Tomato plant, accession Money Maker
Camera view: vertical (180 deg); turntable rotation: 240 degrees
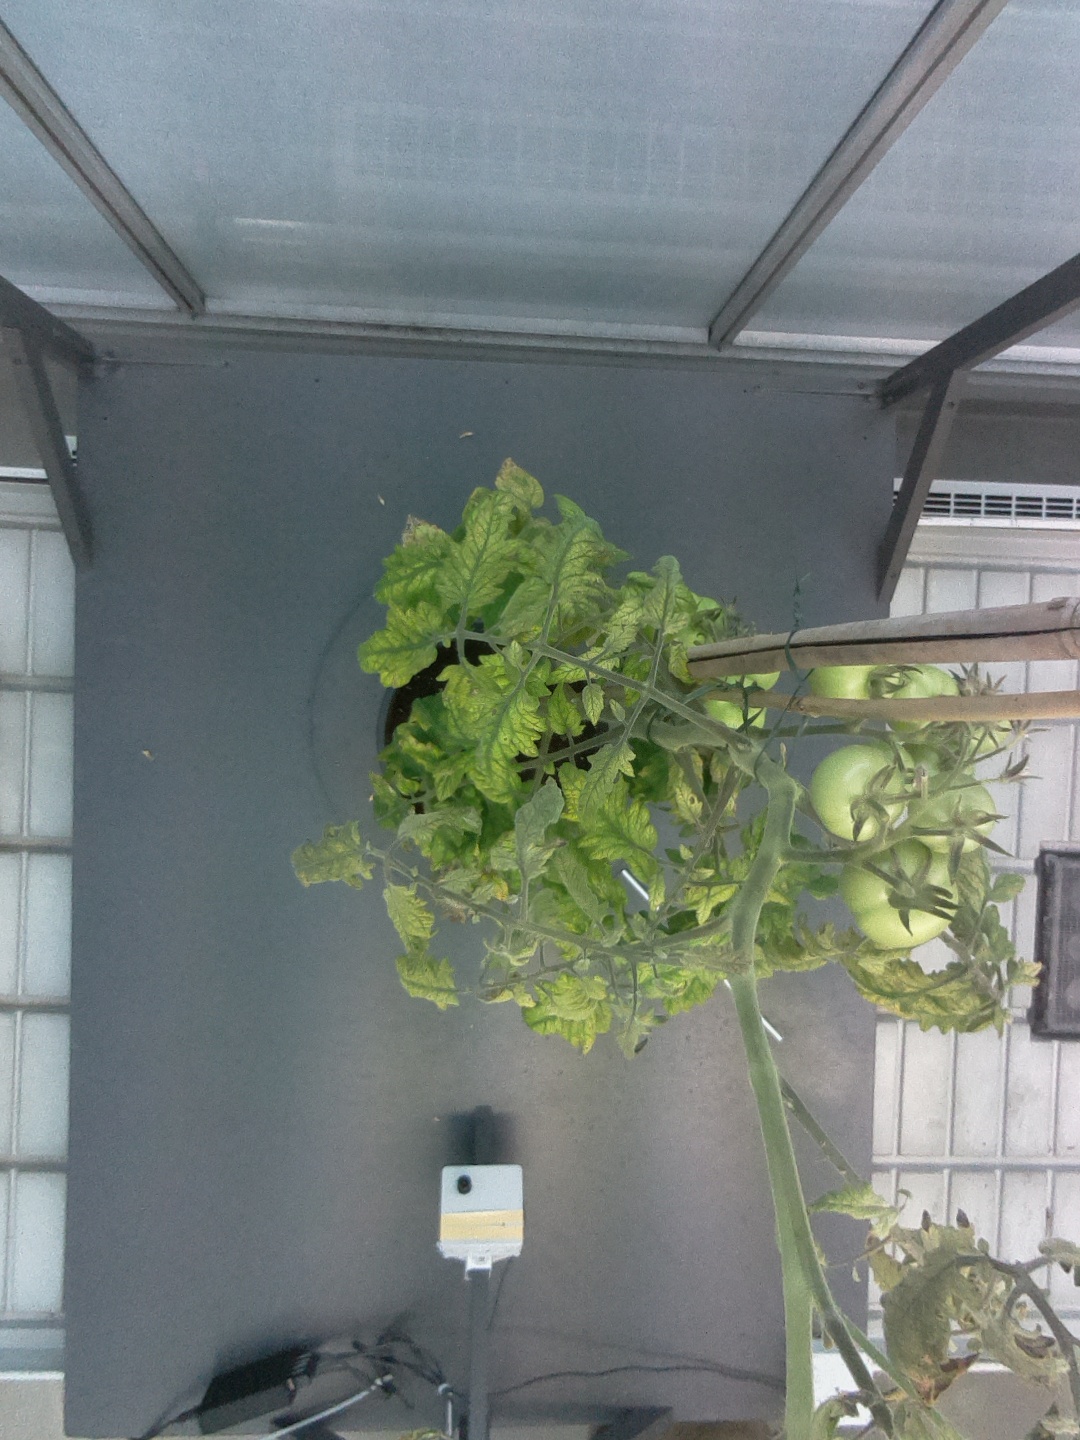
BBCH growth stage 79: 90% -100% of final fruit size